Purley, London

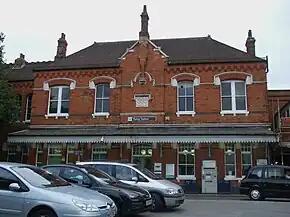
Purley railway station

Purley used to have many different kinds of shops such as greengrocers, butchers, toy shops, tobacconists, a restaurant and a cinema. There was an earlier Sainsbury's store that closed in the 1980s, when a new Sainsbury's was opened at Purley Fountain. The new Sainsbury's closed in 2001. A Tesco superstore was opened in 1991, and there has been a shift in the town's retail offering towards charity shops, restaurants and non retail businesses.